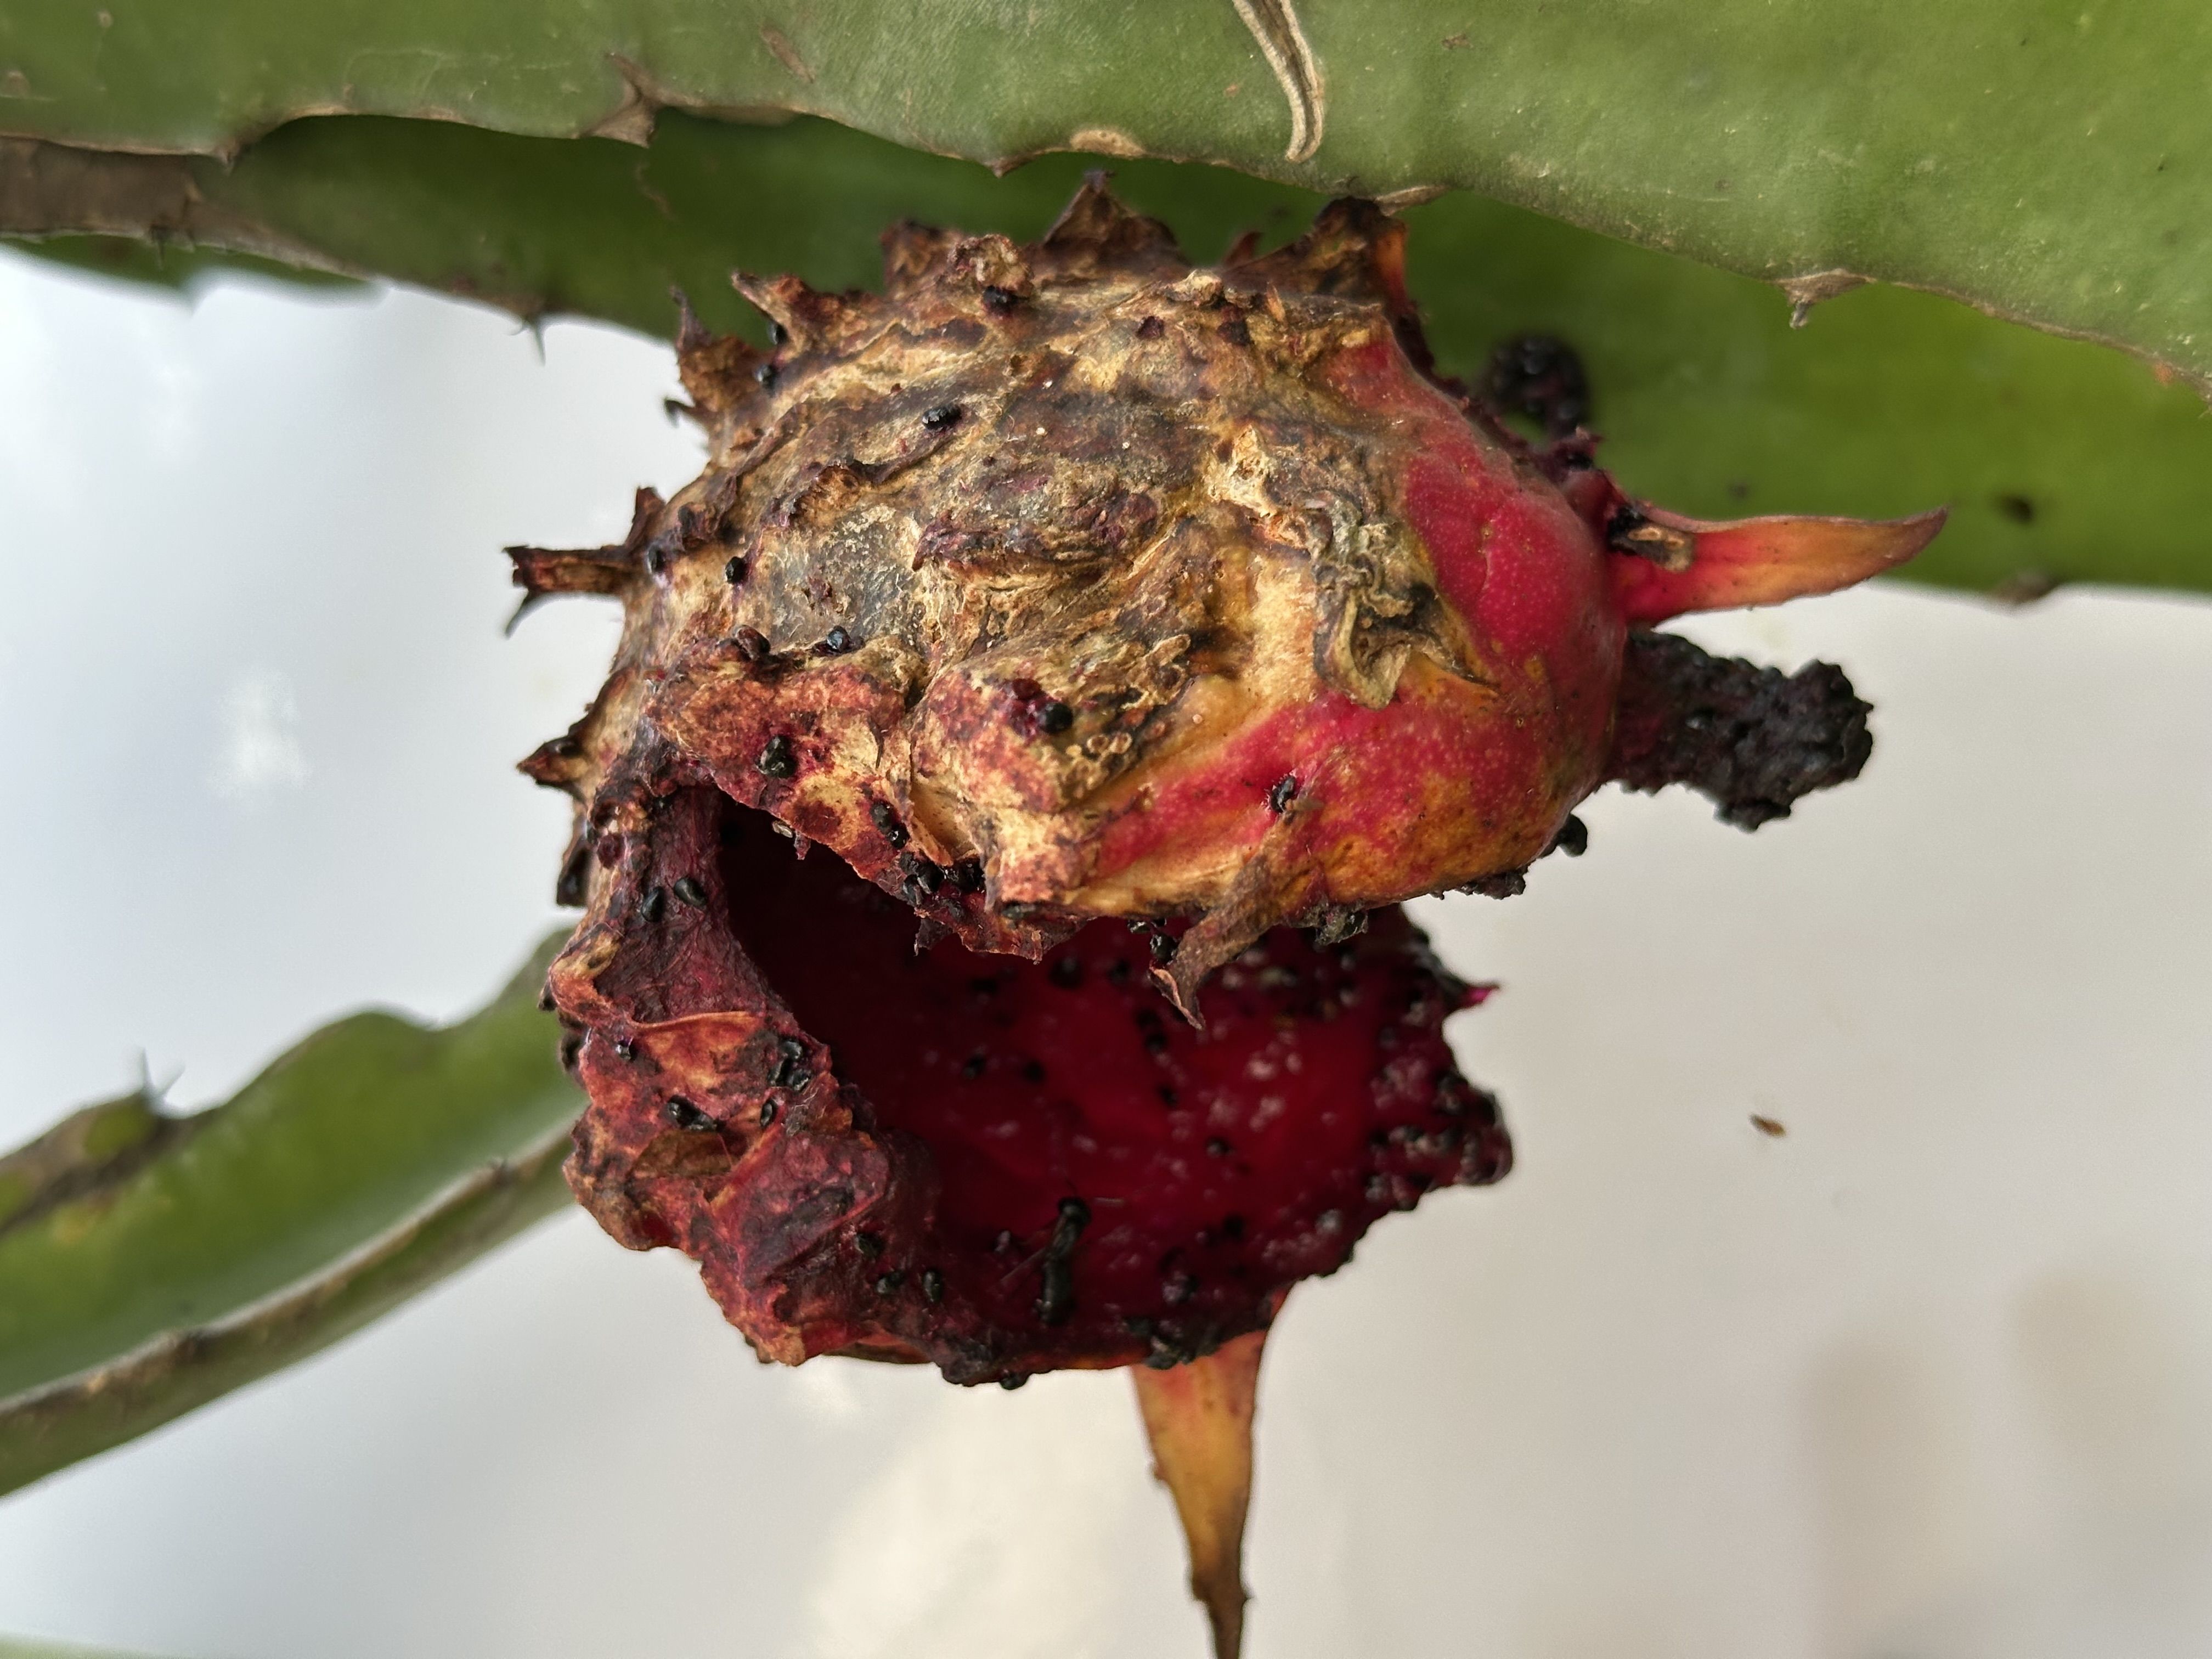
Label: Bad fruit